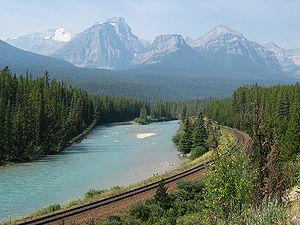
La vallée Bow, Bow Valley en anglais, est un vallée parcourue par la Bow River en Alberta, au Canada. Elle tire peut-être son nom de sa ressemblance avec un arc.